Latin American music in the United States

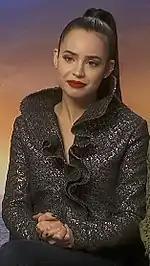
Sofia Carson in October 2017

Lopez won an American Music Award as the Favorite Latin Artist in 2007. With "Como Ama Una Mujer", Jennifer Lopez is one of the few performers to debut in the top 10 of the Billboard 200 with a Spanish album.